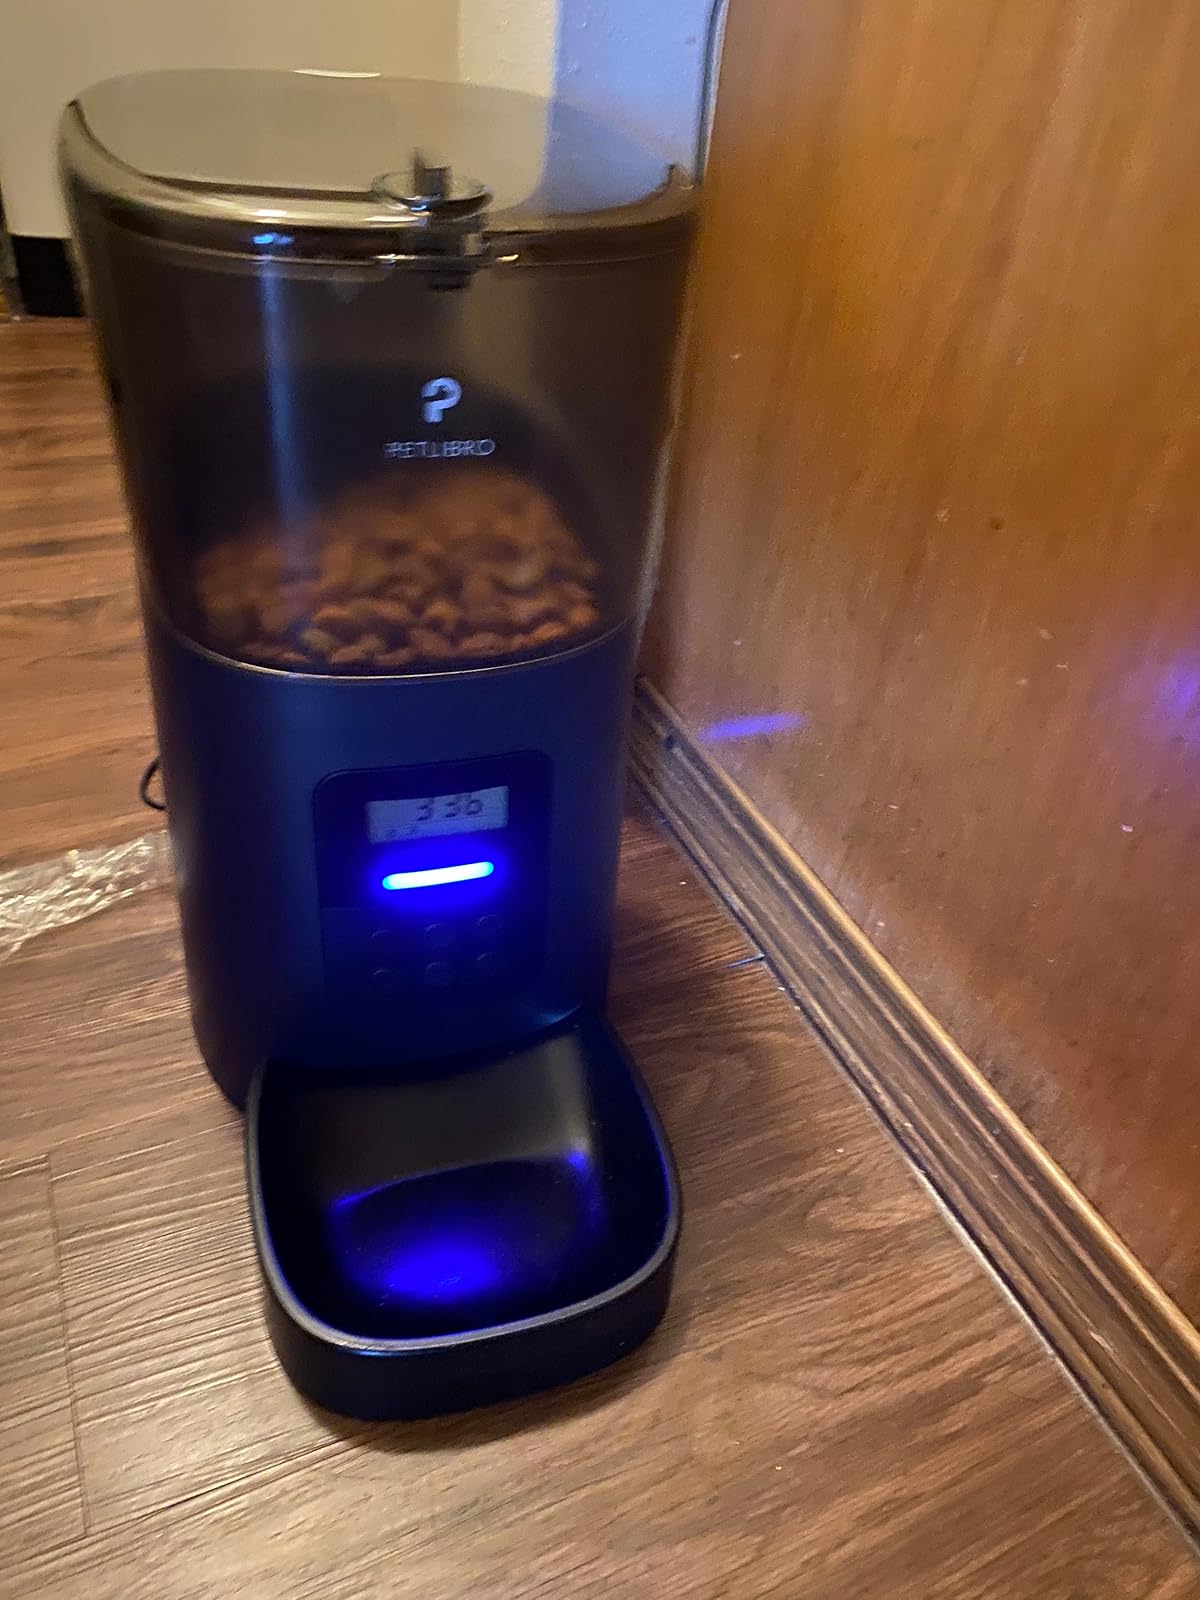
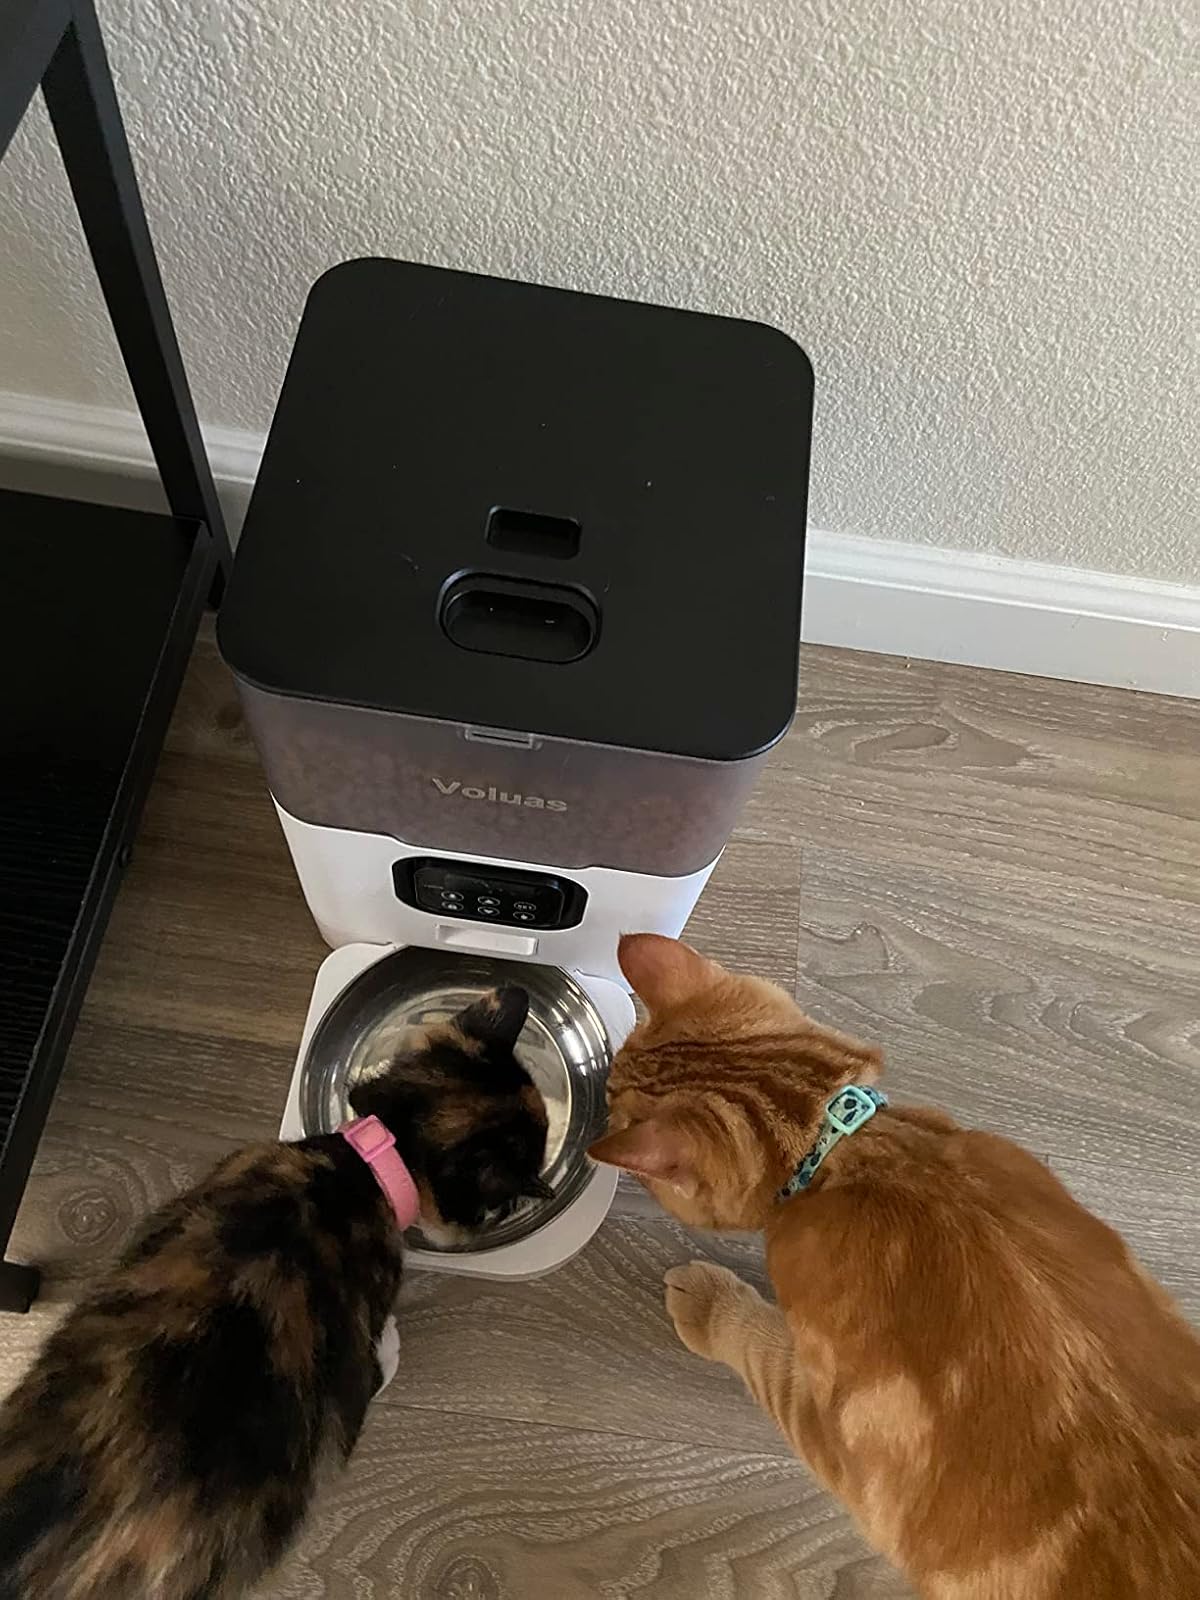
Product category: items_feeder
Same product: no